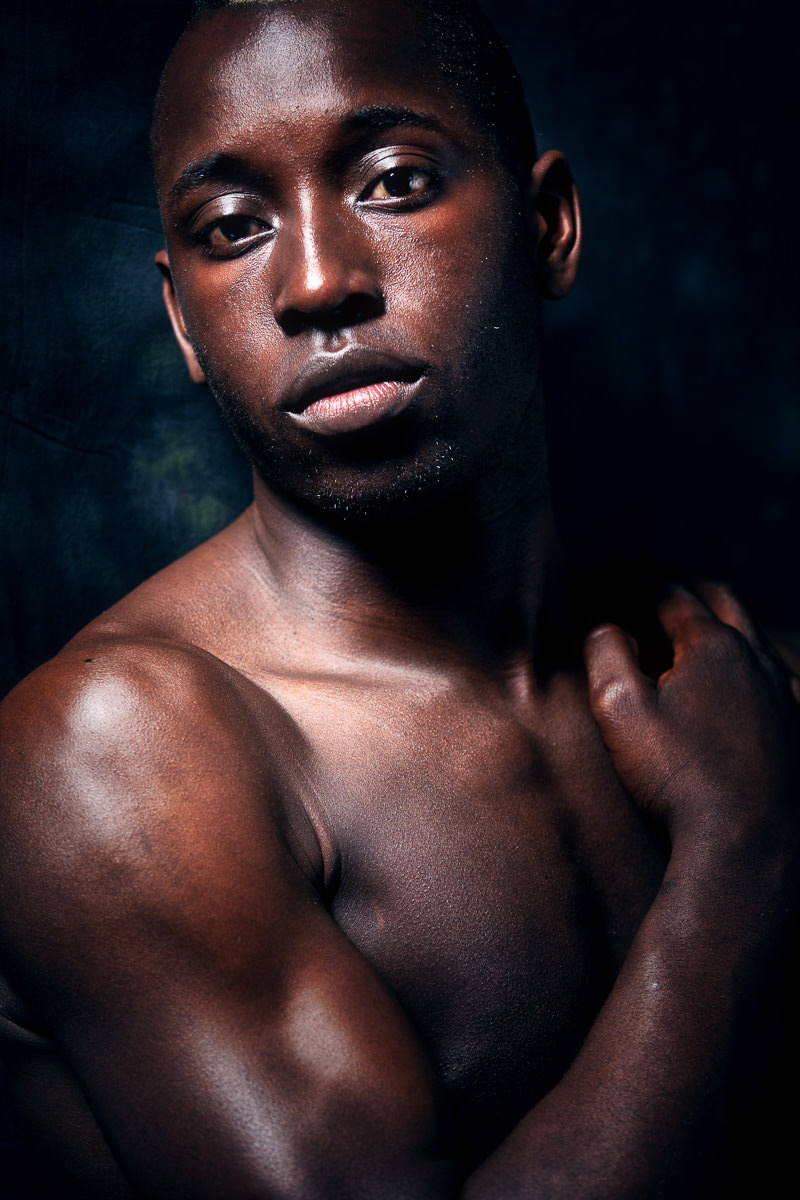
Gender: men